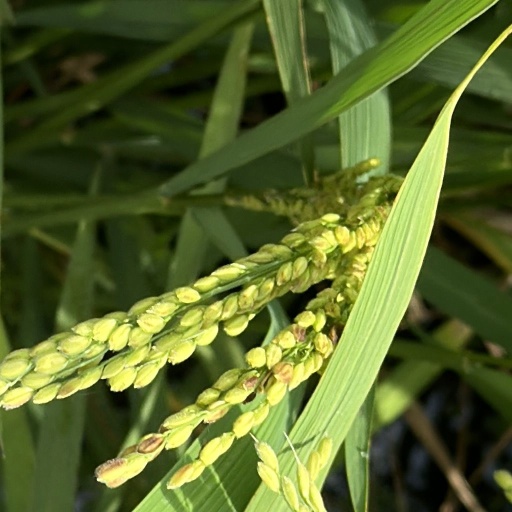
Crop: rice